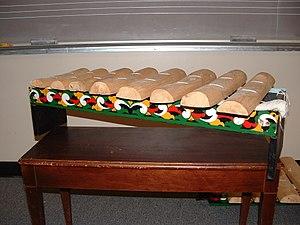
Le kulintang a kayo est un xylophone philippin avec huit dalles accordées disposées horizontalement sur un antangan en bois (rack). Cet instrument en particulier est utilisé par Maître Danongan Kalanduyan à l'Université d'Etat de San Franciscopour enseigner son cours de kulintang.
Le xylophone est un instrument de musique constitué de lames qu'on frappe avec des petits maillets. Son nom, un néologisme du XIXᵉ siècle, agglomère les racines grecques xylo : bois et phon : son. À l'origine, les lames étaient toujours en bois. Il en reste ainsi dans la langue savante. Bien qu'aujourd'hui on appelle aussi xylophones tous les petits jouets musicaux de forme identique, même quand leurs lames sont métalliques, cet article ne traite que des instruments à lames de bois.